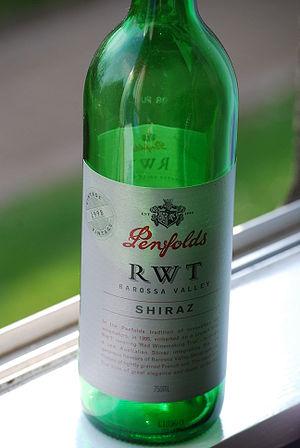
Le vignoble de la Barossa Valley est une des plus anciennes régions viticoles d'Australie. Il est situé en Australie Méridionale, dans la vallée de la Barossa à 56 km au Nord-Est d'Adélaïde.